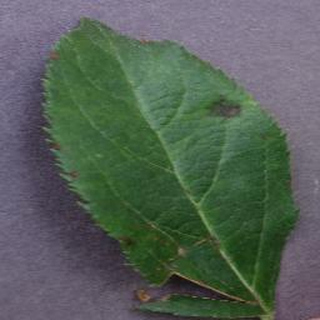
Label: apple_apple_scab